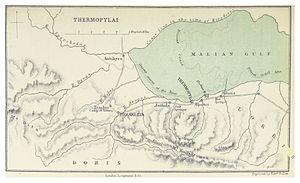
Anthéla, en grec Ανθήλη, est un bourg antique de Thessalie, près du golfe Maliaque et des Thermopyles.